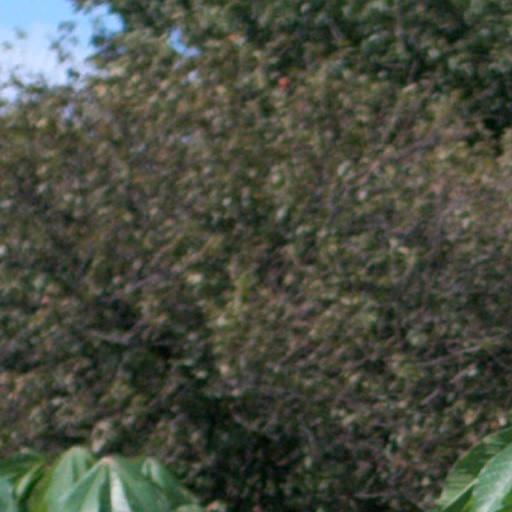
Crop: cassava